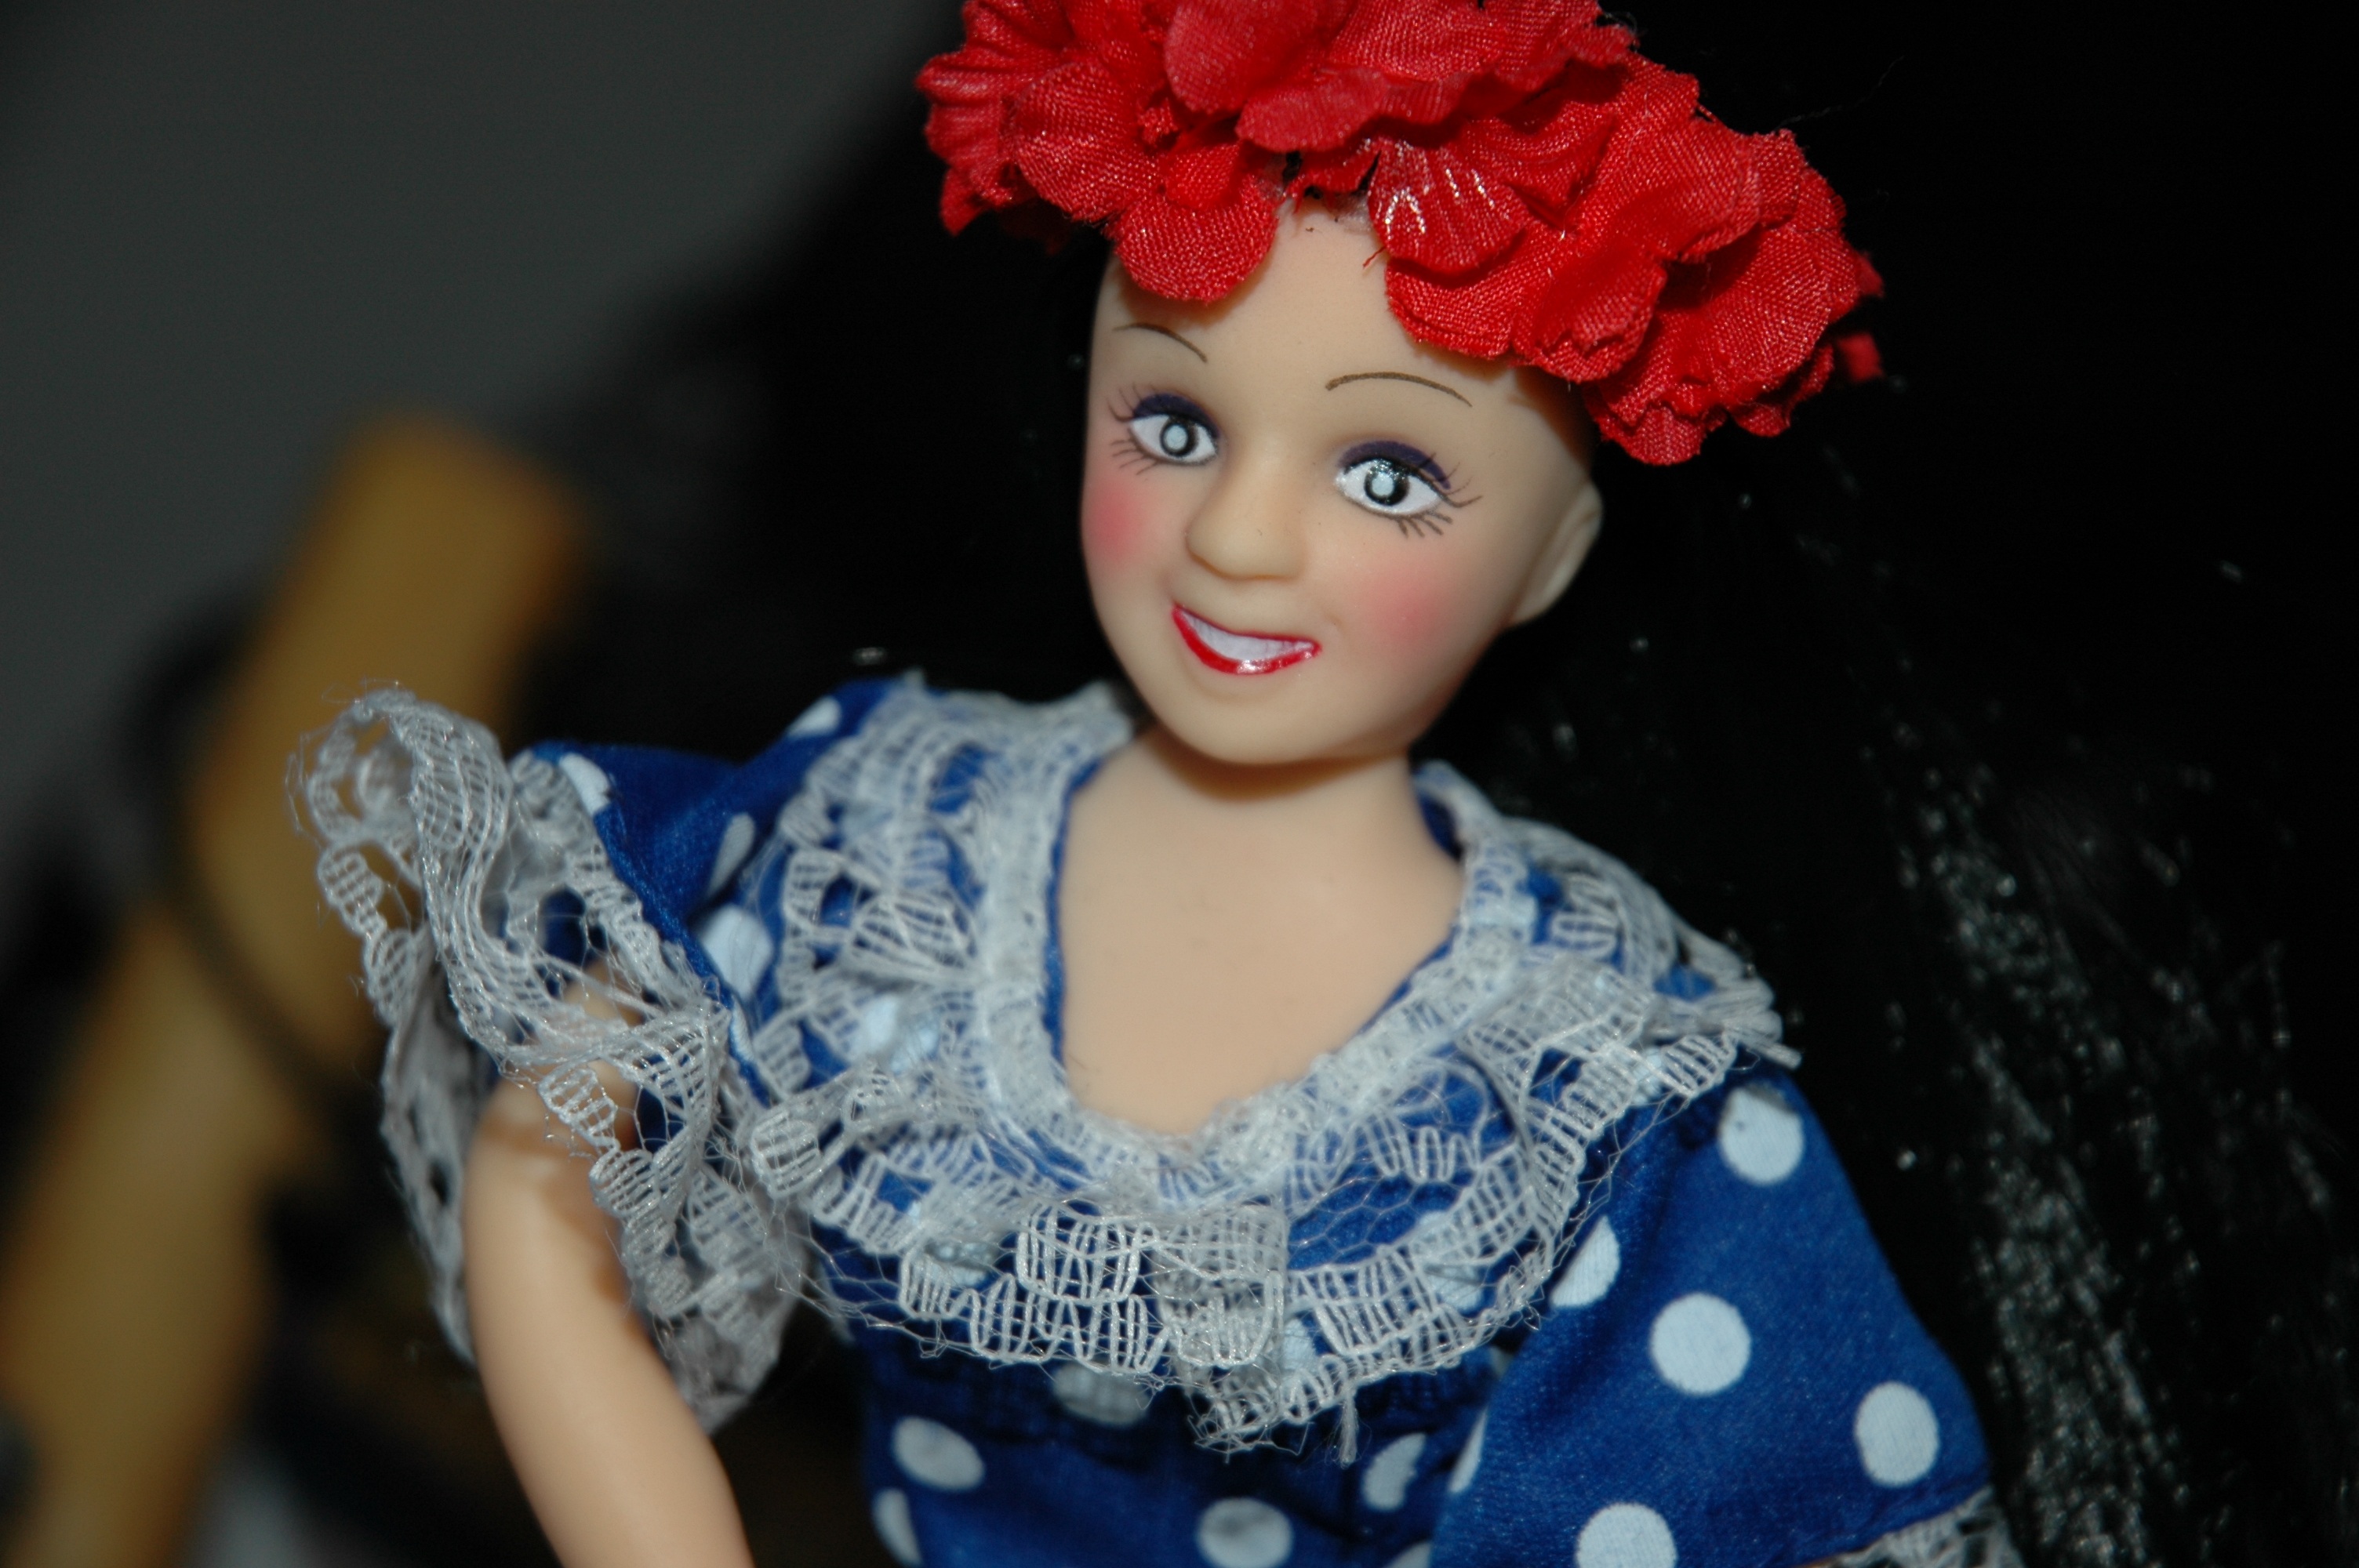
plastic, flower, female, fashion, blue, clothing, toy, doll, dress, figurine, beauty, hawaiian, souvenir, 1950s, cheesy, polynesian, plastic doll, hula hula